Hispania (personification)

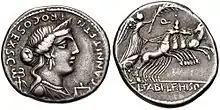
Coin minted by the Annia family where you can read .

The antecedent of the allegory of Hispania was a series of coins minted in Morgantina (Sicily) by Hispanic mercenaries who ruled this city by order of the Senate during the Second Punic War. In these, an equine horseman with a spear and with the legend was represented. The next known reference to Hispania was a coin minted by the Annia family where the legend appears: which was an abbreviation for Lucius Fabius L.f. Hispaniensis / Quaestor. This coin was minted to commemorate the participation of Lucius Fabius during a campaign in Hispania in the Sertorian War.